Scott Weinger

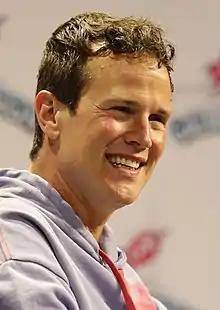
Weinger at GalaxyCon Richmond in 2020

Scott Weinger (born October 5, 1975) is an American actor. He is best known as the voice of the Disney character Aladdin in the 1992 animated film and various follow-ups, and as Steve Hale on the ABC sitcom "Full House" and its Netflix sequel "Fuller House". For ABC, he wrote and produced for the television sitcoms "Galavant" and "Black-ish" and was a co-executive producer of "The Muppets".